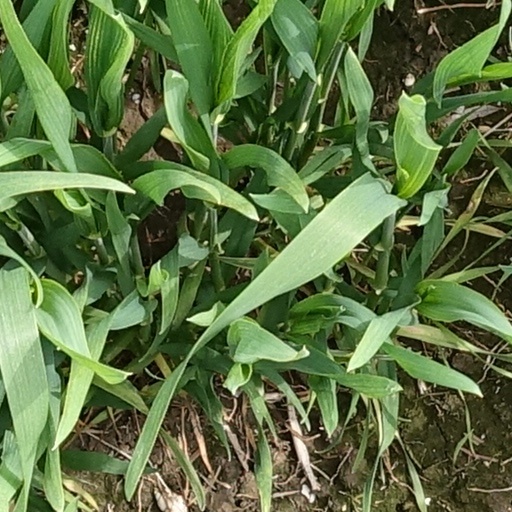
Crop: wheat